Carl Johann Christian Zimmermann

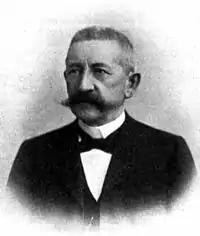
Carl Johann Christian Zimmermann (c.1880)

Carl Johann Christian Zimmermann, also known as Hans Zimmermann (8 November 1831, Elbing – 18 March 1911, Hamburg) was a German architect and construction manager.